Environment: real
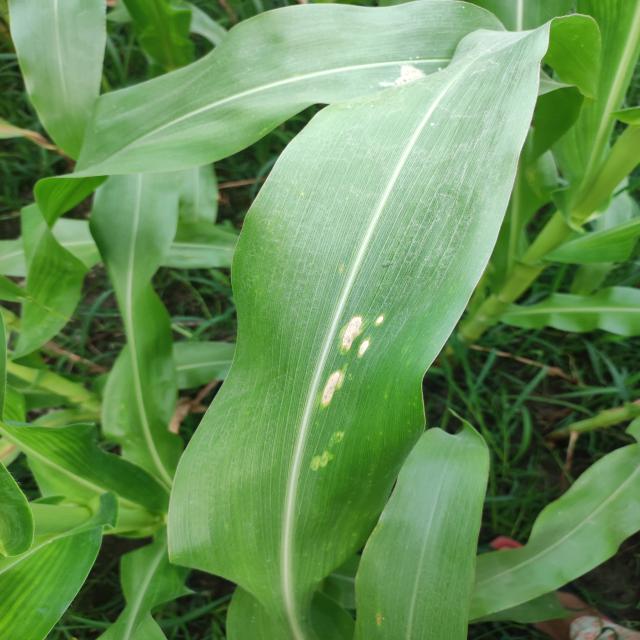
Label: northern_corn_leaf_blight